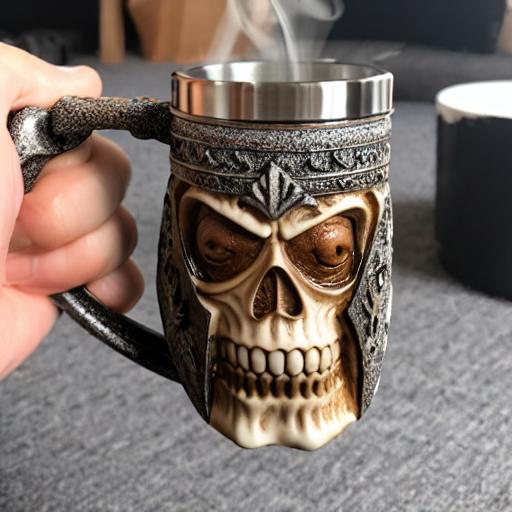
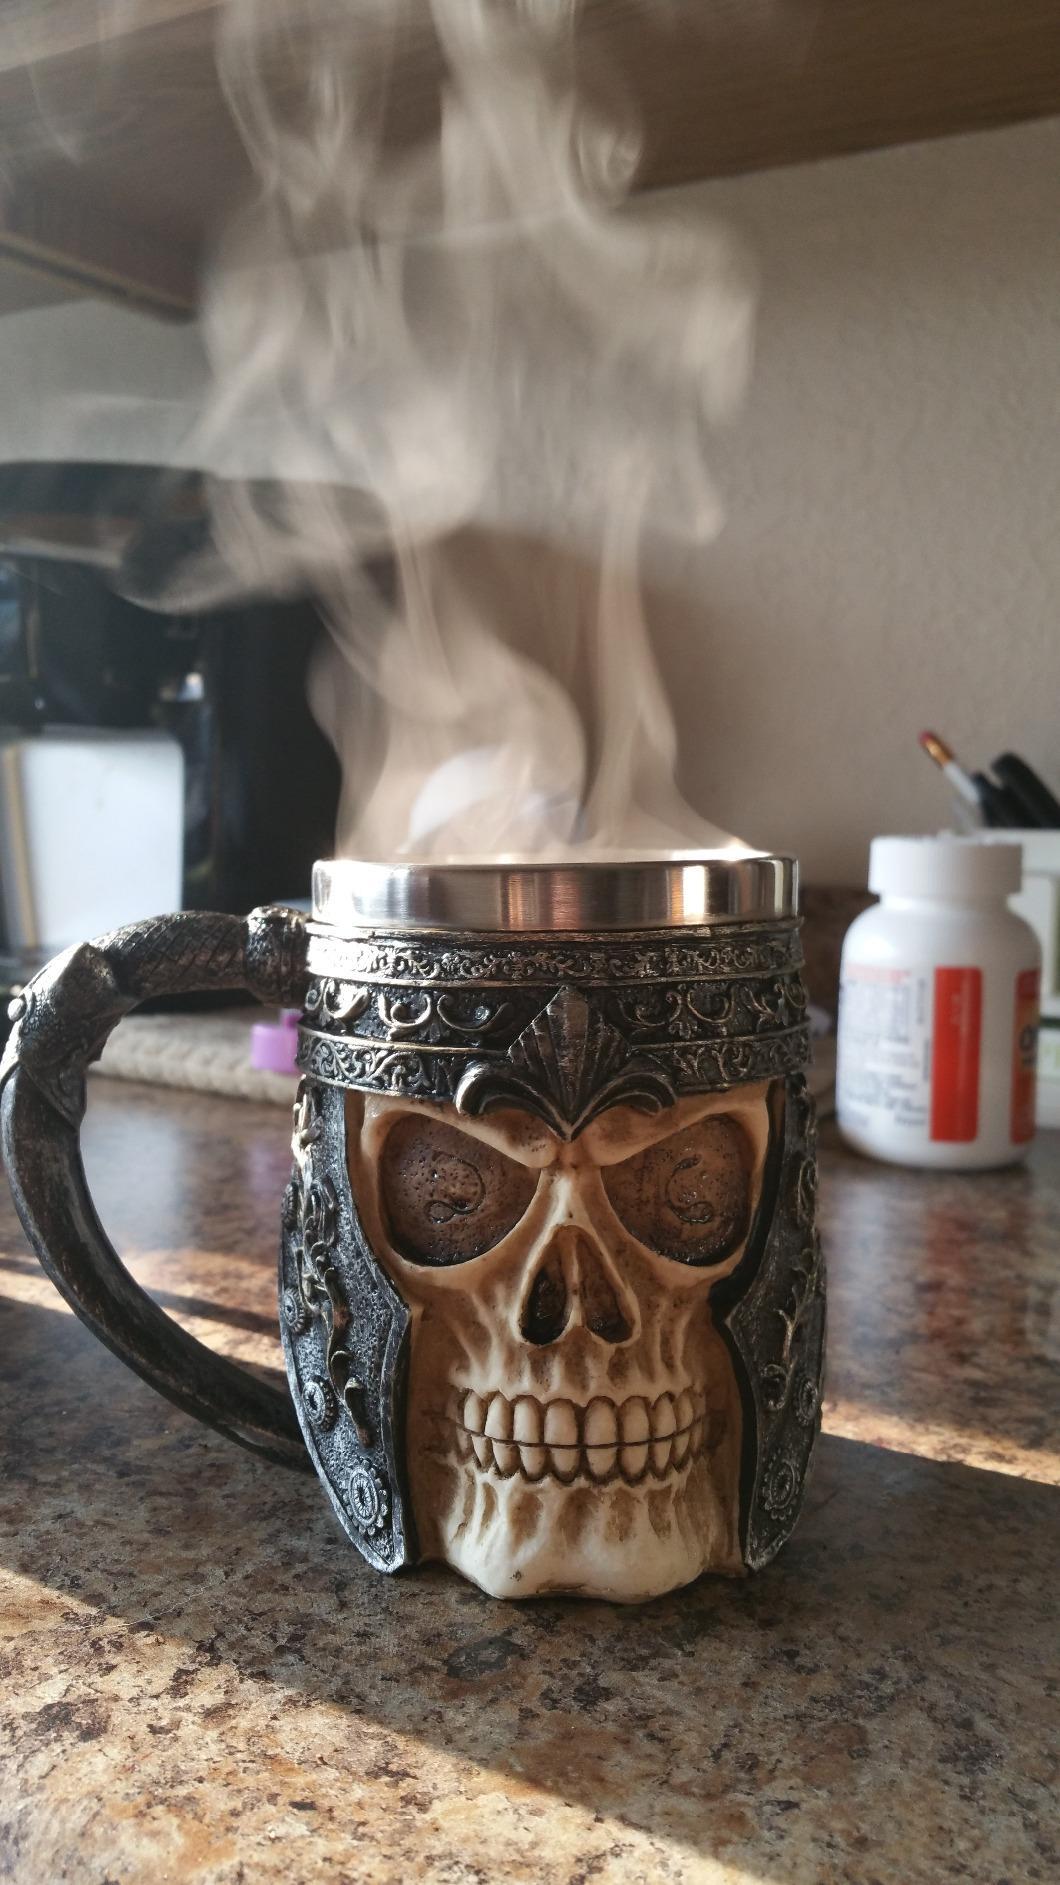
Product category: items_mug
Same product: no